44th Siege Battery, Royal Garrison Artillery

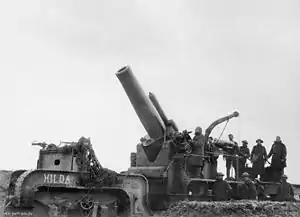
Loading a 12-inch railway howitzer Mark I.

On 2 June the battery brought up its No 1 gun and got it into position during the night under its 'haystack'. On 14 June No 2 gun was got into position near Vivier Farm. On 16 June No 1 gun fired four rounds for registration against Mametz Church. On 24 June both guns fired for registration, No 2 at Fricourt Farm. Then on 26 June the battery joined in the preliminary bombardment for the attack on 1 July. The two howitzers each fired 45–68 rounds per day at Fricourt and Fricourt Farm; at one point No 1 gun crew achieved seven rounds (each weighing ) in 11 minutes. The recoil was so great that the railway embankment from which No 1 gun was firing began to settle, and it had to cease fire until the Royal Engineers (RE) could shore it up. Despite the weight of shelling the first day's assault on Fricourt was a failure, and its capture had to be completed on 2 July.